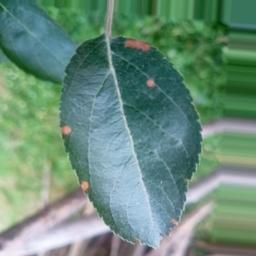
Label: Alternaria